Delta State (TV series)

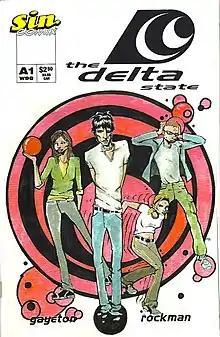
Comic cover

The comic was written by Douglas Gayeton, with artwork by Matt Rockman, in 1997 while both worked at Sunshine Amalgamedia. Before the comic released, the rights to it were bought by Alphanim, who commissioned Gayeton to turn the comic into an animated series. He shot the pilot with friends of his in Los Angeles on a shoestring budget and used Macromedia Flash for rotoscoped animation. The pilot would be completed in 2000, one year before the release of "Waking Life". After writing the original show bible and directing the pilot for the series, Gayeton moved on to other projects, though he remains a fan of the work. As of 2022, The comic and the pilot have yet to be released as they are owned by Alphanim's successor Gaumont Animation.